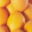
Label: orange